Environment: lab
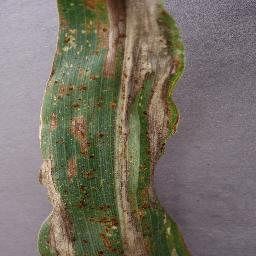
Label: northern_corn_leaf_blight